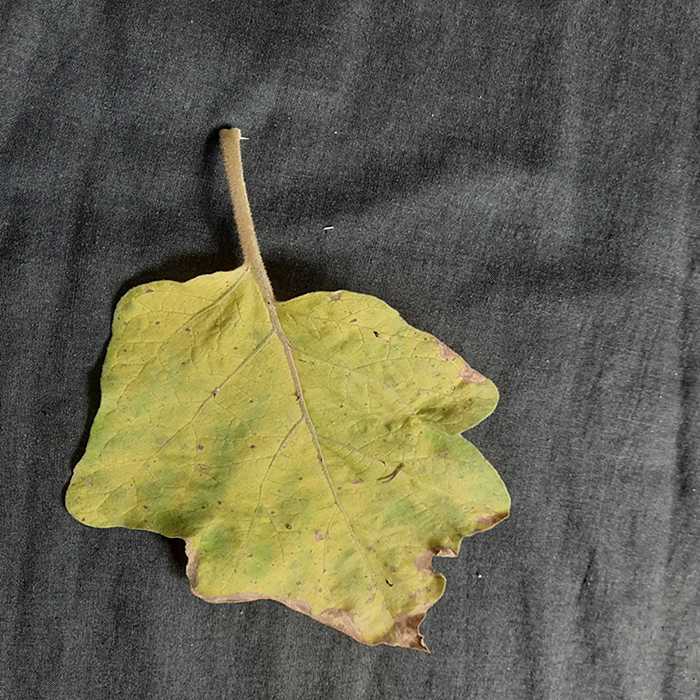
Plant: Eggplant
Label: Eggplant verticillium wilt